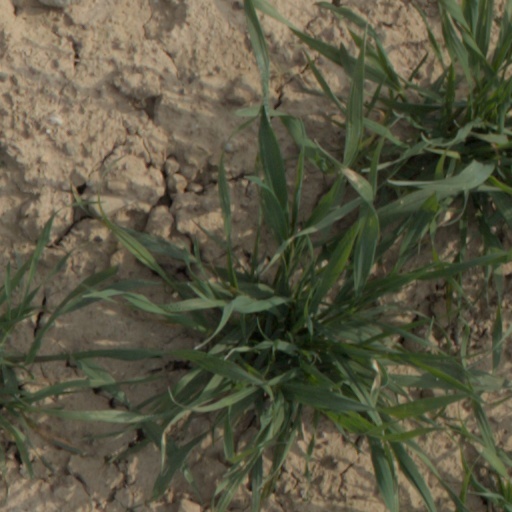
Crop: wheat